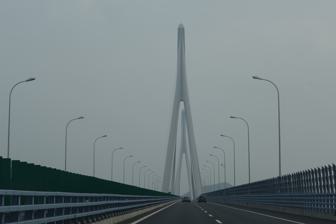
Building: Xiangshan Harbor Bridge
Country: China
Year built: 2012
Bridge in Ningbo, Zhejiang Xiangshan Harbor Bridge 象山港大桥 Coordinates 29°37′26″N 121°48′32″E / 29.6239°N 121.8090°E / 29.6239; 121.8090 Carries G1523 Ningbo–Dongguan Expressway Crosses Xiangshan Harbor Locale Ningbo , Zhejiang Characteristics Design Cable-stayed Total length 6,750 metres (22,150 ft) Width 25.5 metres (84 ft) Height 225.5 metres (740 ft) Longest span 688 metres (2,257 ft) Clearance below 53 metres (174 ft) History Construction start December 30, 2008 Opened December 29, 2012 Statistics Toll RMB 25 Location The Xiangshan Harbor Bridge is a large cable-stayed bridge in Ningbo . The bridge carries 6 lanes of traffic between Xiangshan County and Yinzhou District of Ningbo , Zhejiang . The bridge, which was opened in 2012, is one of the largest cable-stayed bridges and one of the tallest in bridges in the world. References